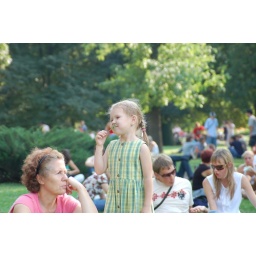
a little Russian girl is smelling wild grass in red square